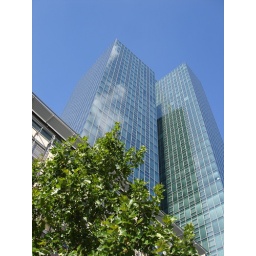
Reflection of clouds in this tall building ...